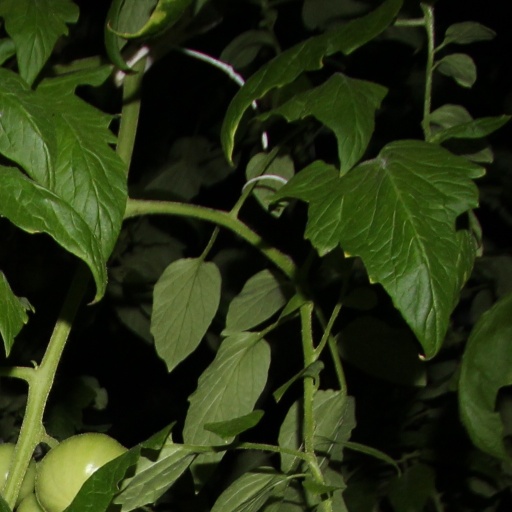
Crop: tomato